Brazilian Army Aviation

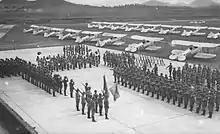
Anniversary of the Military Aviation School in 1936

The Brazilian Army's first aeronautical experience was the use of observation balloons in 1867 during the Paraguayan War. Then, at the beginning of the 20th century, new airplane technology entered the agenda of military reforms. The country did not have an aeronautical industry, and it was difficult to create an aviation school. The army's first airplane pilot was lieutenant Ricardo Kirk, licensed in France in 1912. He flew reconnaissance missions in the Contestado War, where he died in an accident in 1915.